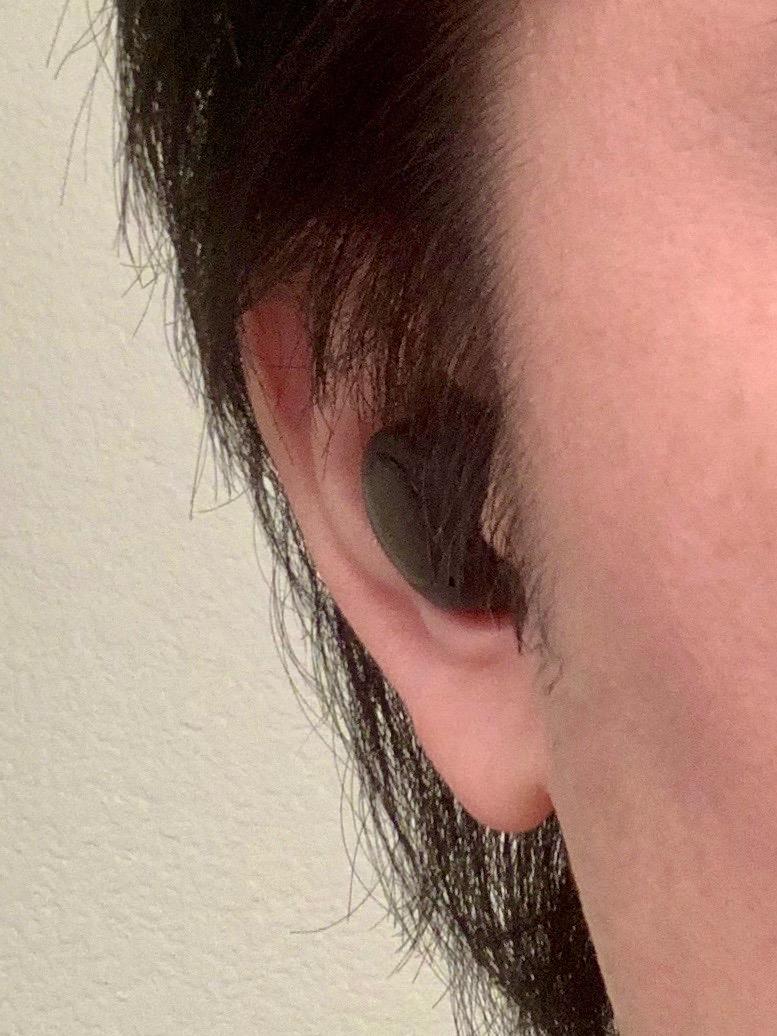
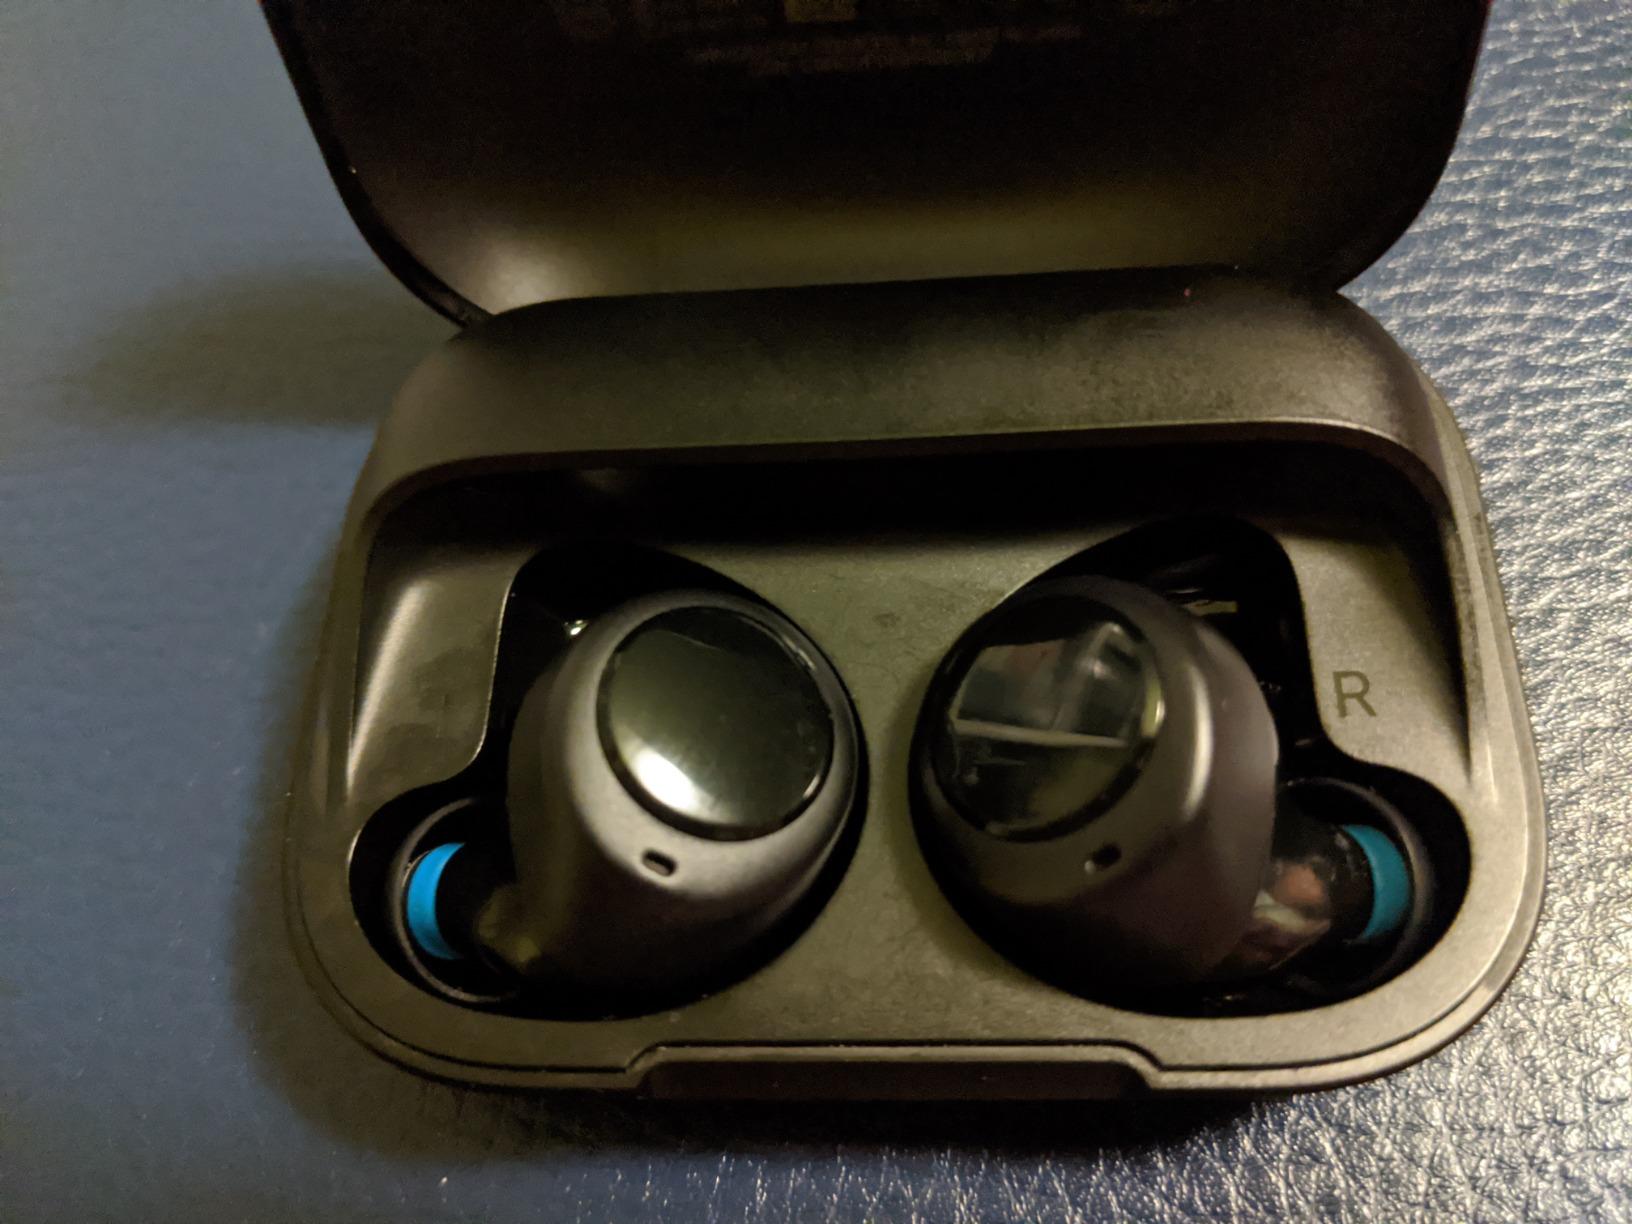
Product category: earbuds
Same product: yes